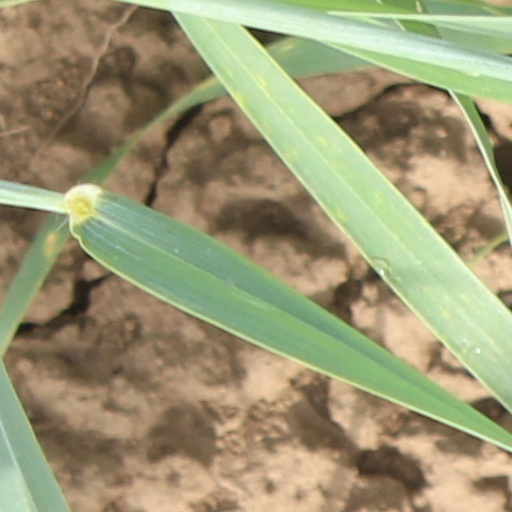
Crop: wheat